SuperClásico

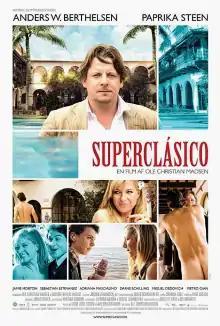
Film poster

SuperClásico is a 2011 Danish romantic comedy film set in Argentina and directed by Ole Christian Madsen. The film was selected as the Danish entry for the Best Foreign Language Film at the 84th Academy Awards. On 18 January 2012, the film was named as one of the nine shortlisted entries for the Oscars.